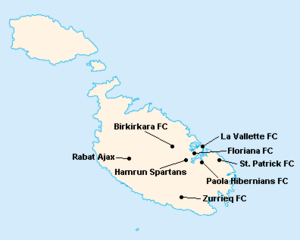
Répartition des clubs en Premier League Maltaise 1983-1984.
La saison 1983-1984 de Premier League Maltaise était la soixante-neuvième édition de la première division maltaise.